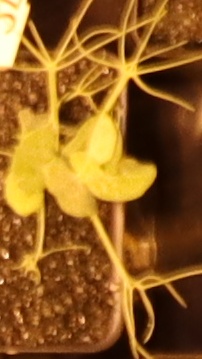
Label: Field Pea